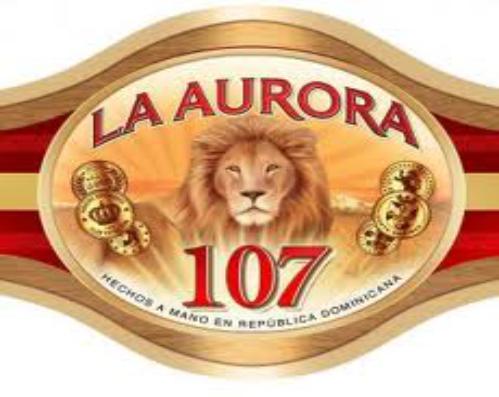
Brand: La Aurora
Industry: Necessities